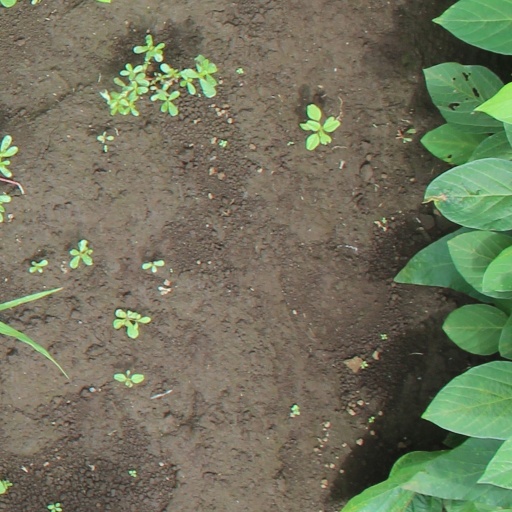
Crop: soybean